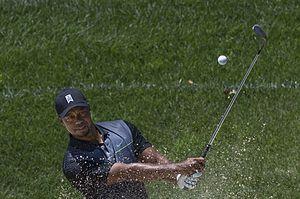
Eldrick Tont Woods, plus connu sous le nom de Tiger Woods, né le 30 décembre 1975 en Californie, est un golfeur américain. Il est l'un des plus grands golfeurs de tous les temps et l'un des sportifs les plus populaires du début du XXIᵉ siècle. Vainqueur de 15 tournois majeurs, il révolutionne le monde du golf par ses résultats sportifs et en attirant un nouveau public.